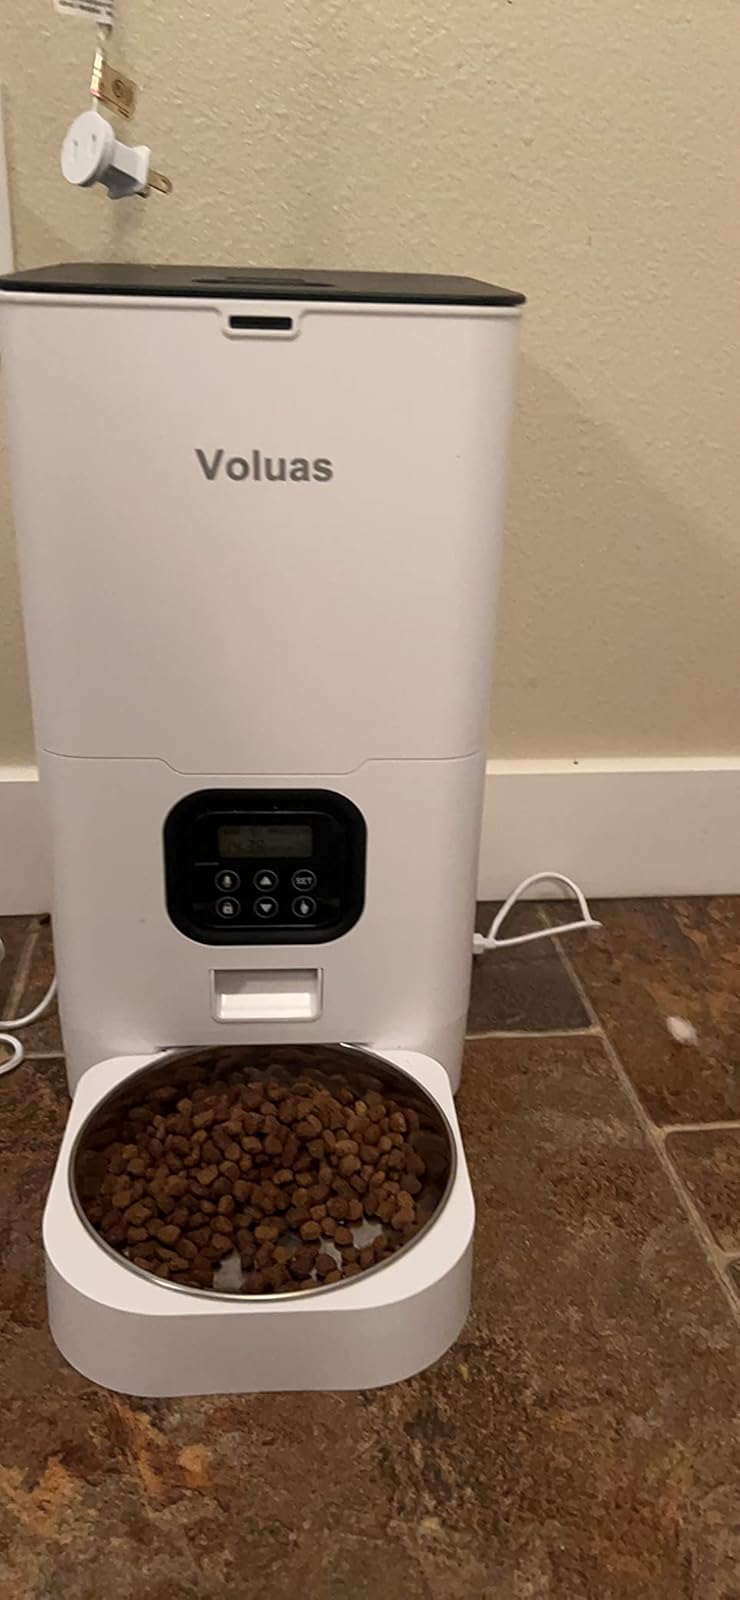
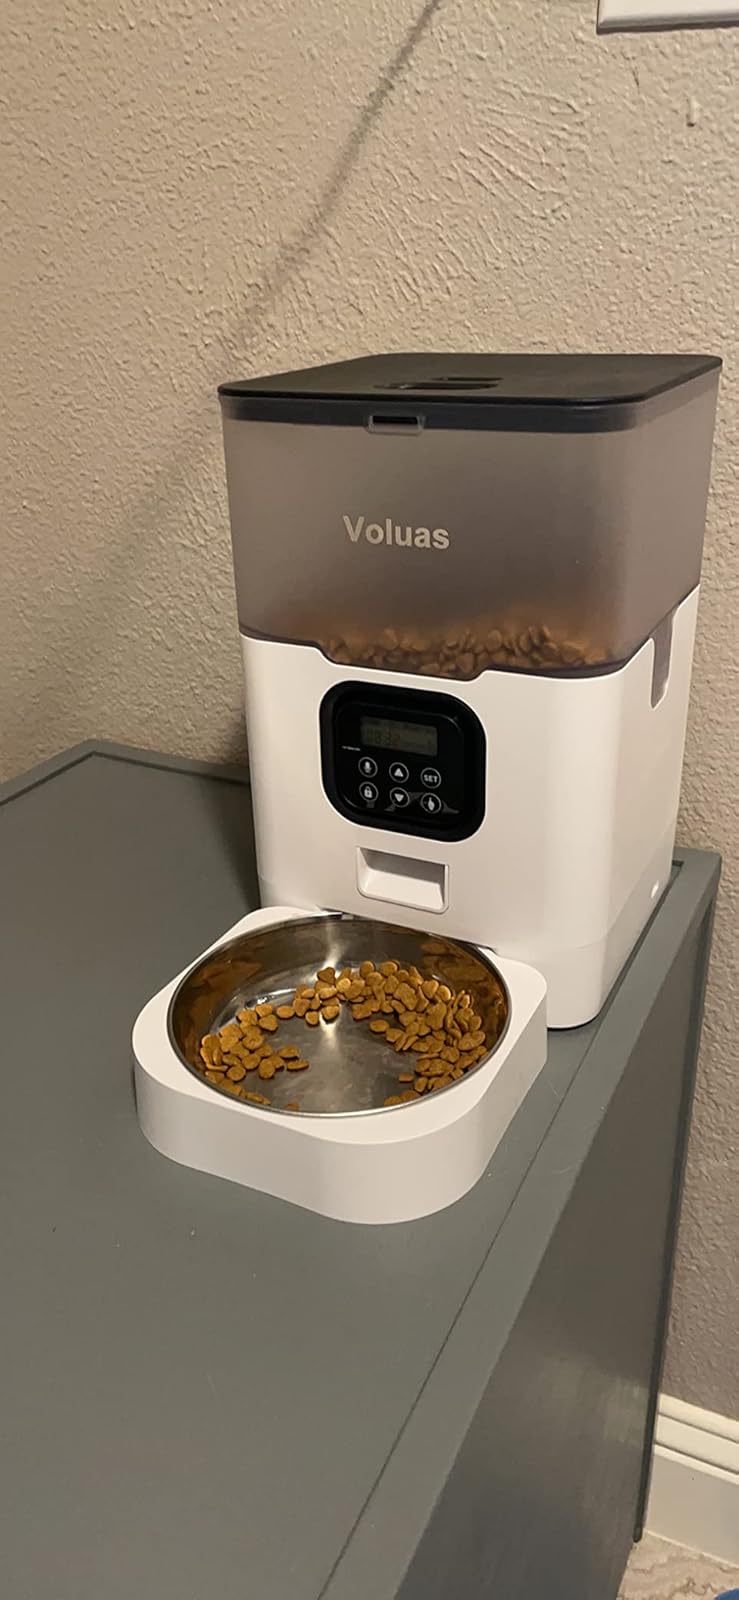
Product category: items_feeder
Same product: no